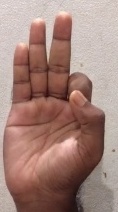
ASL sign: F